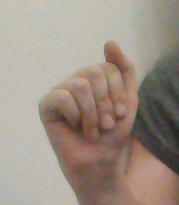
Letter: saad